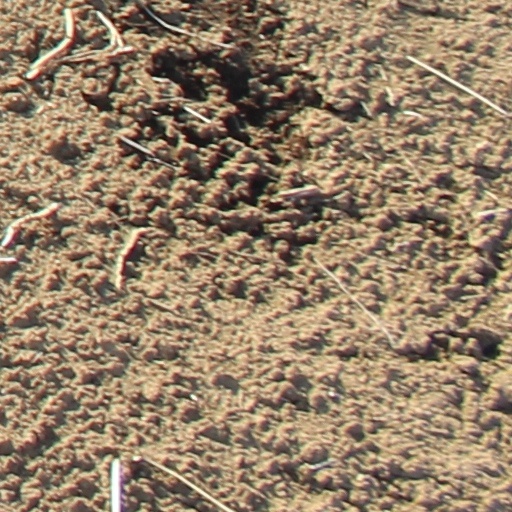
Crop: wheat